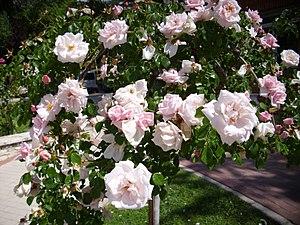
'New Dawn' est un cultivar de rosier grimpant obtenu en 1930 à la pépinière Somerset Rose Nursery par le rosiériste américain Henry Dreer. Il est issu d'un sport de 'Dr. W. Van Fleet'. C'est l'un des rosiers grimpants les plus fameux au monde grâce à son caractère remontant exceptionnel. Il a reçu la distinction de rose favorite du monde, en 1997.